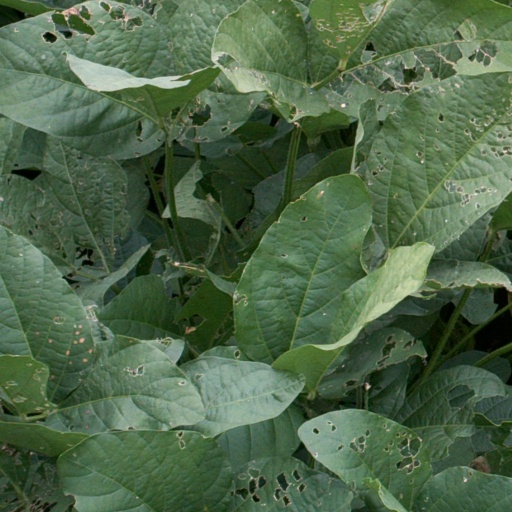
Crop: soybean